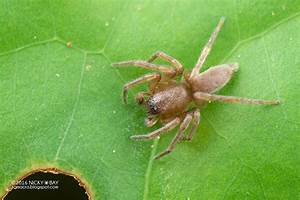
Label: ragno